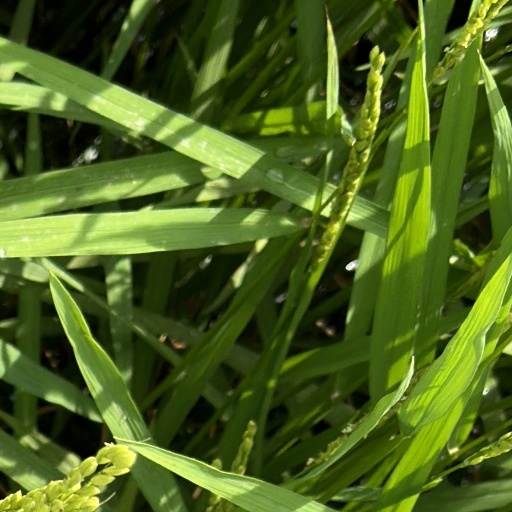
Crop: rice